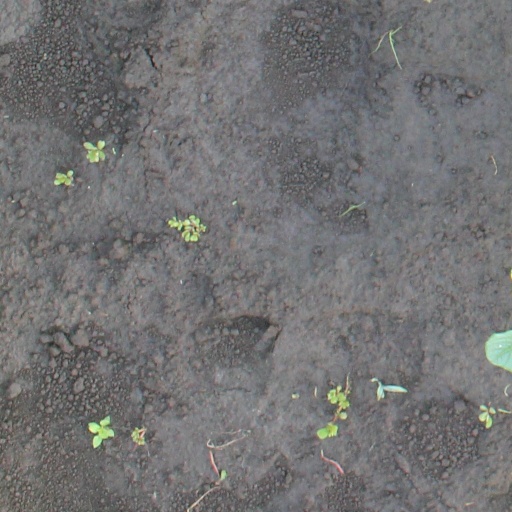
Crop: soybean